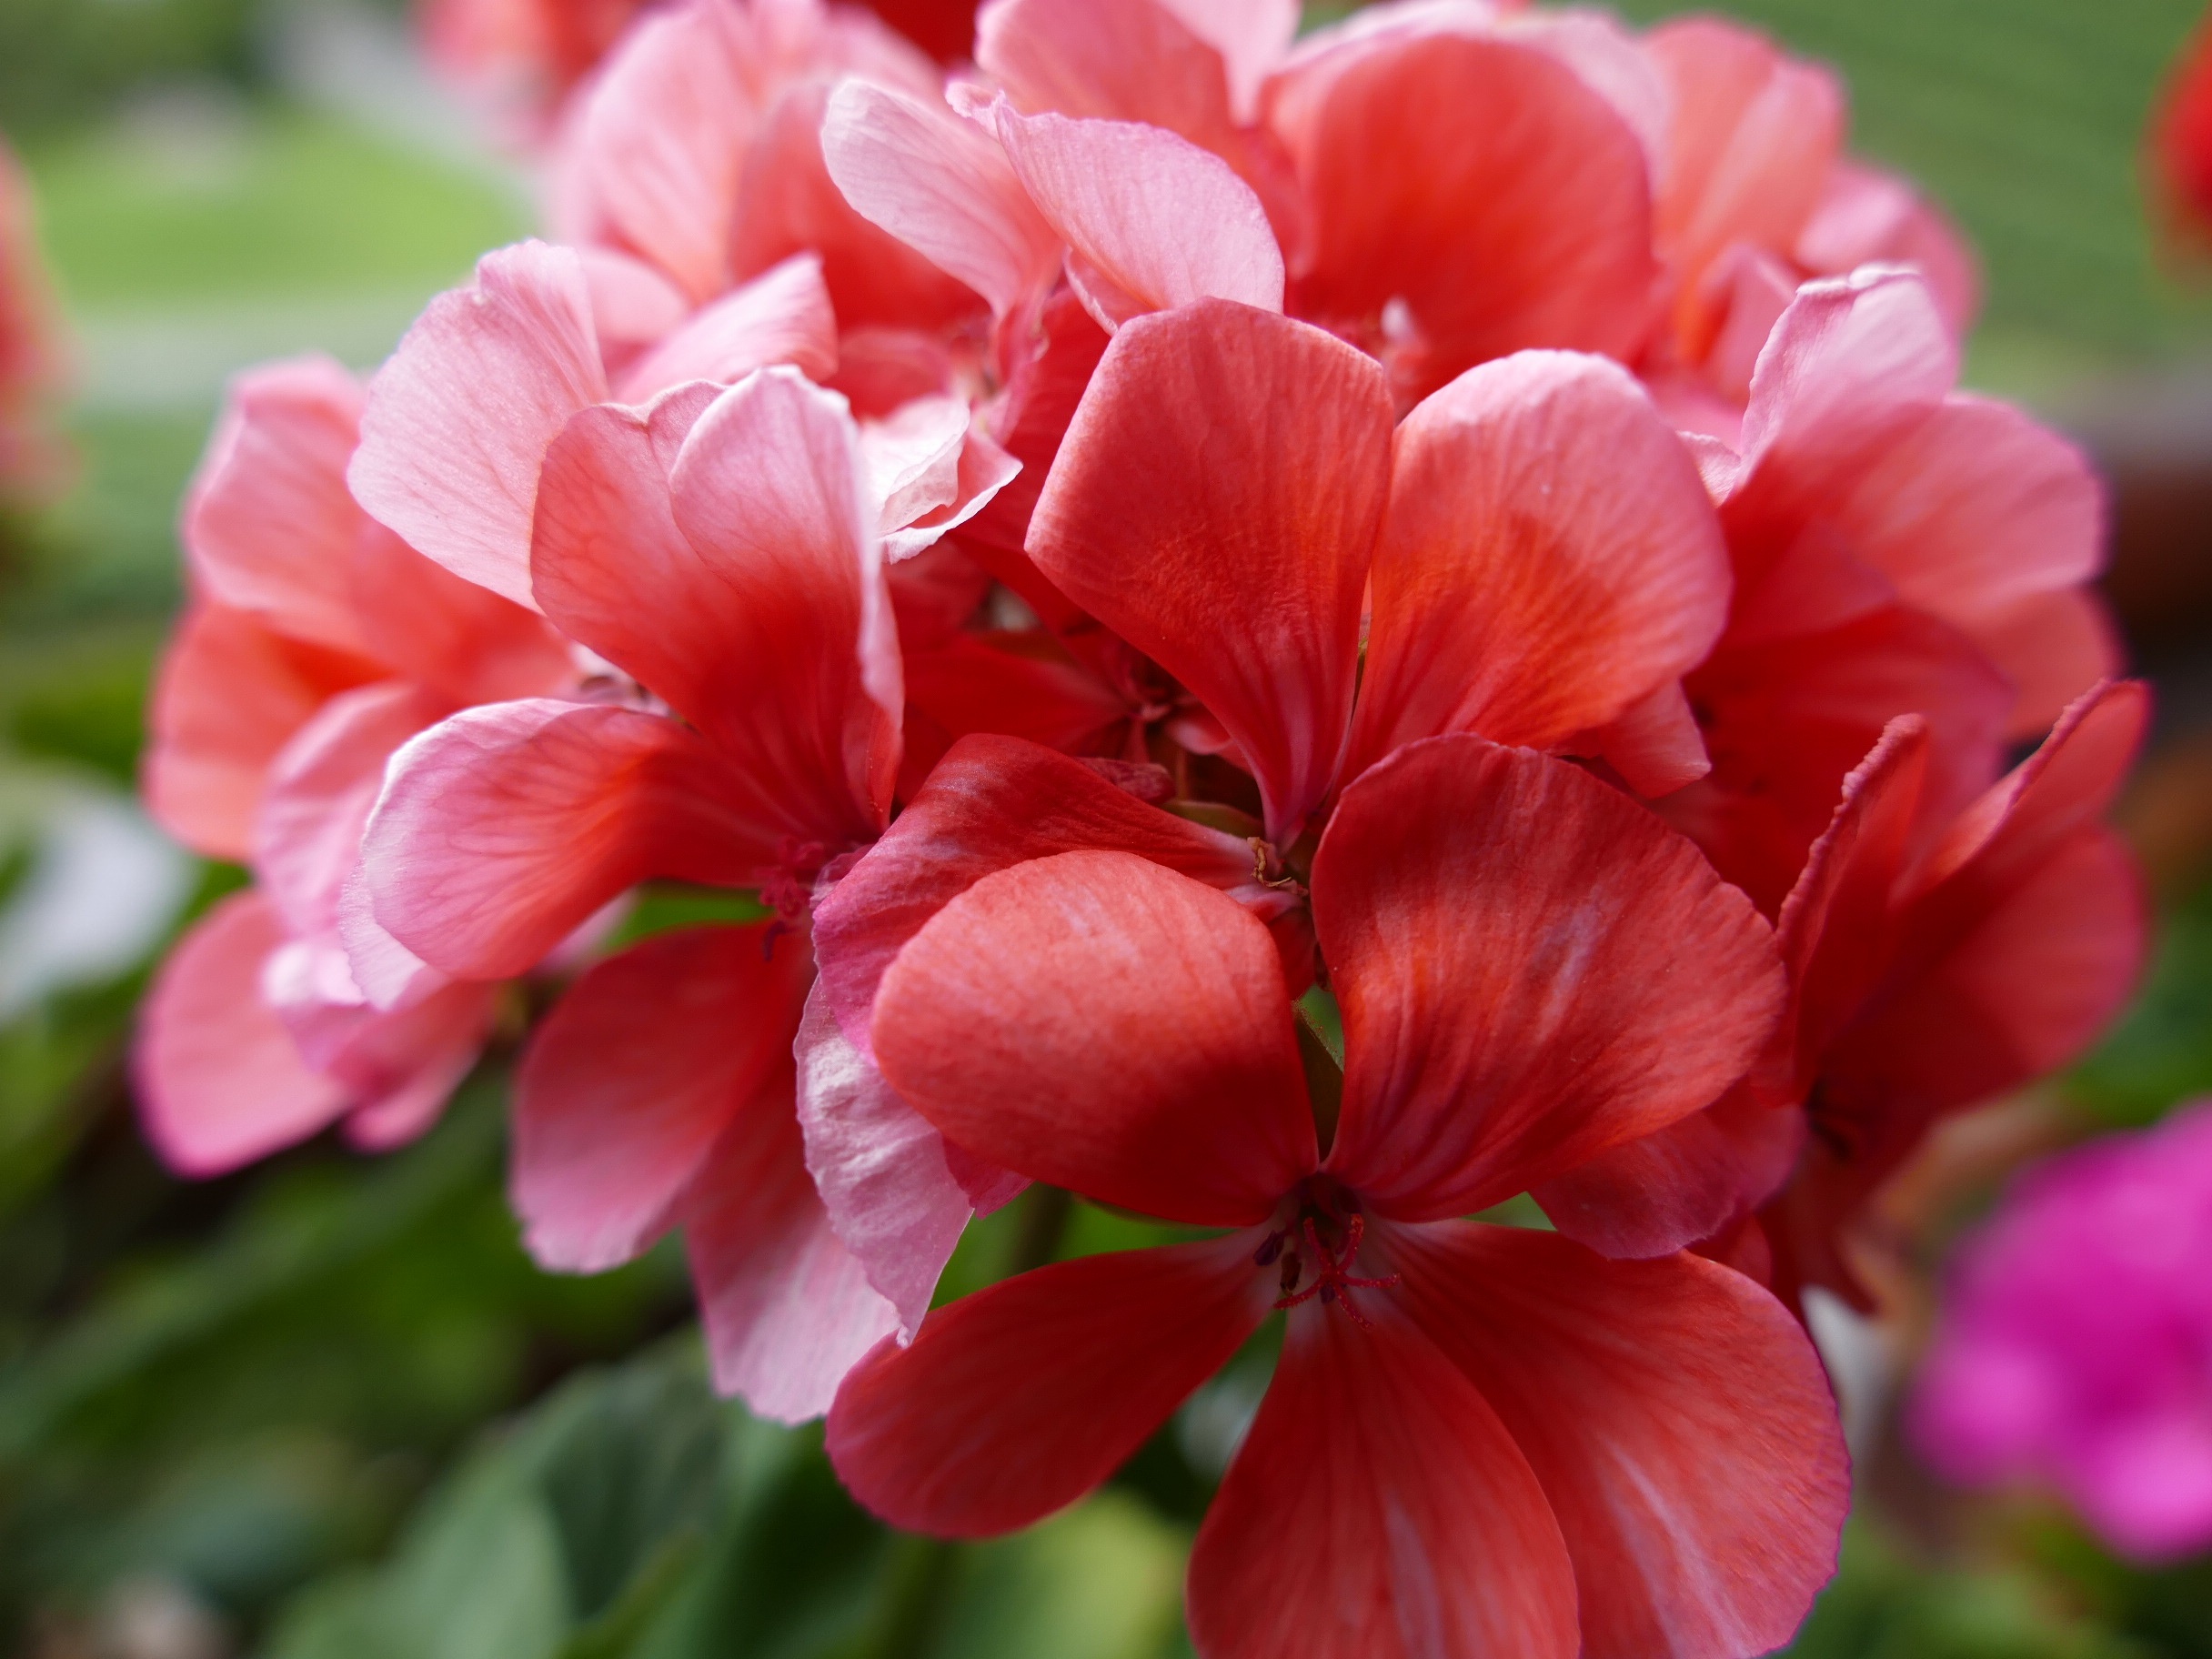
blossom, plant, flower, petal, red, pink, flora, flowers, geranium, shrub, macro photography, flowering plant, balcony flower, land plant, geraniales